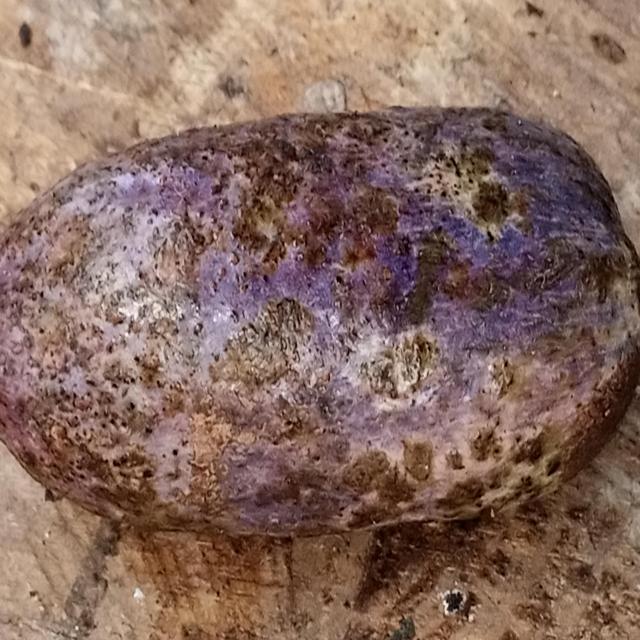
Plum grade: unaffected